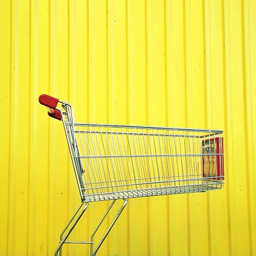
there are few things more depressing than an empty shopping cart .